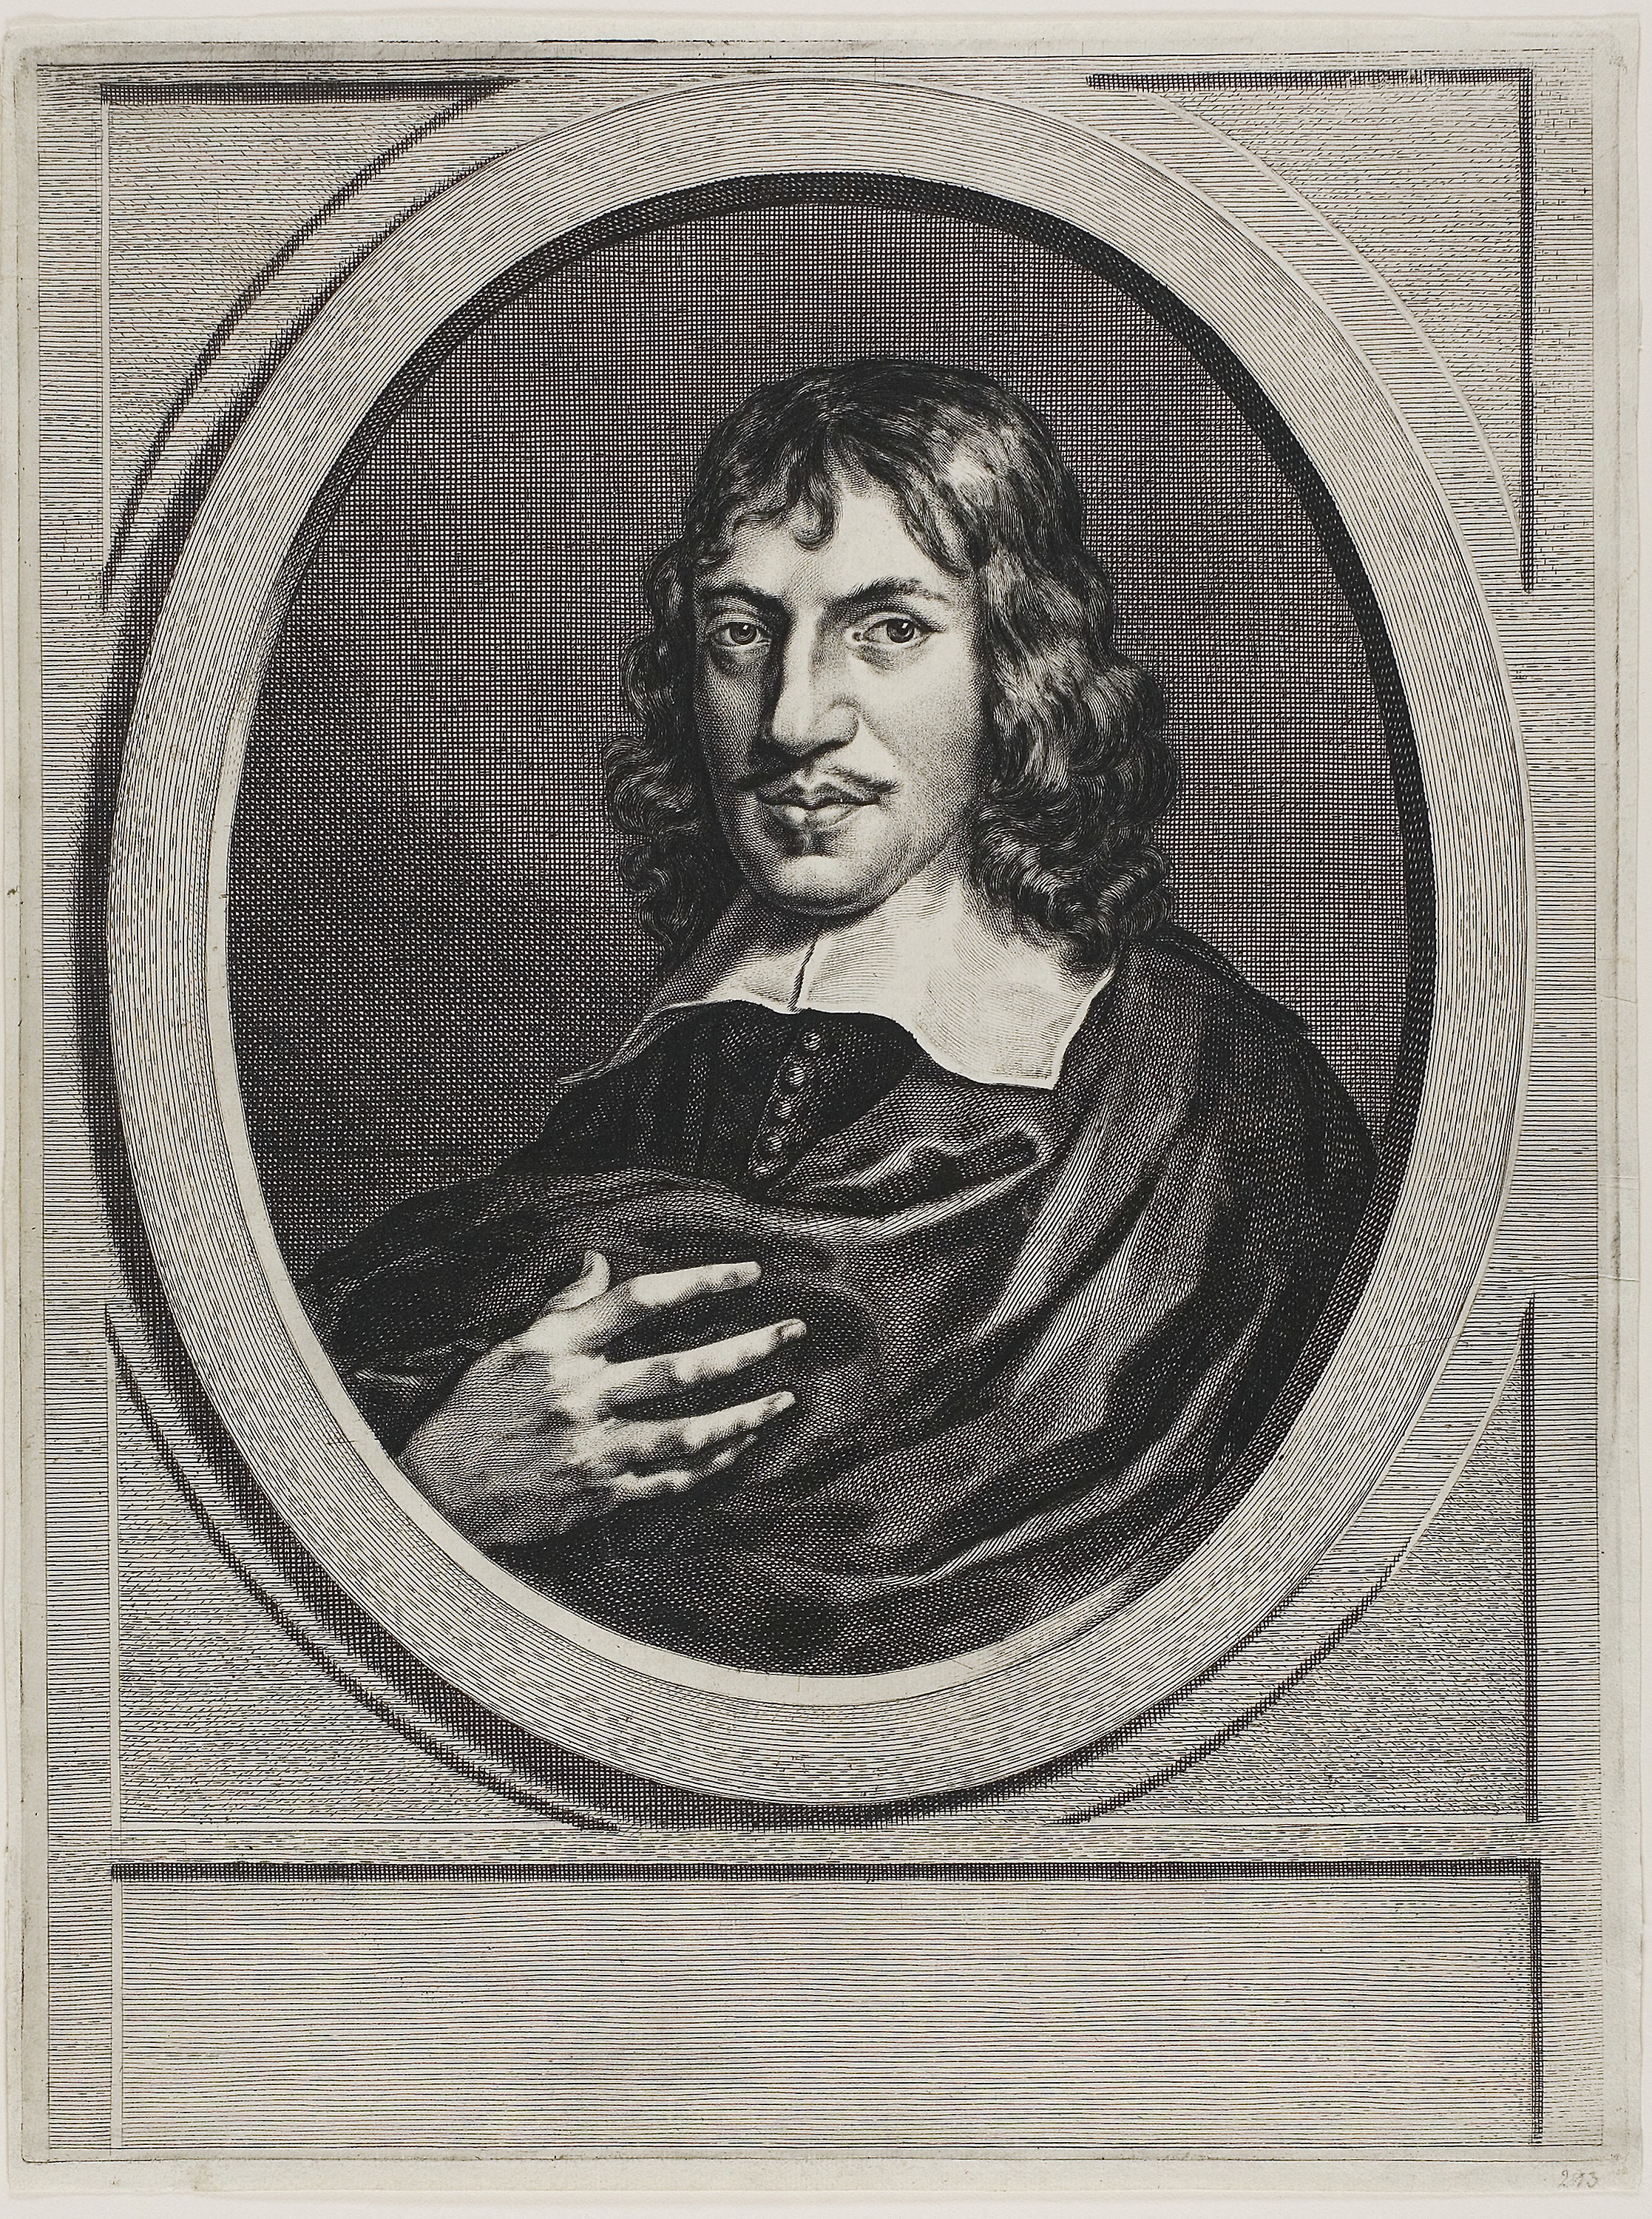
photograph, portrait, art, history, artwork, illustration, self portrait, drawing, visual arts, black and white, vintage clothing, picture frame, paper, font, stock photography